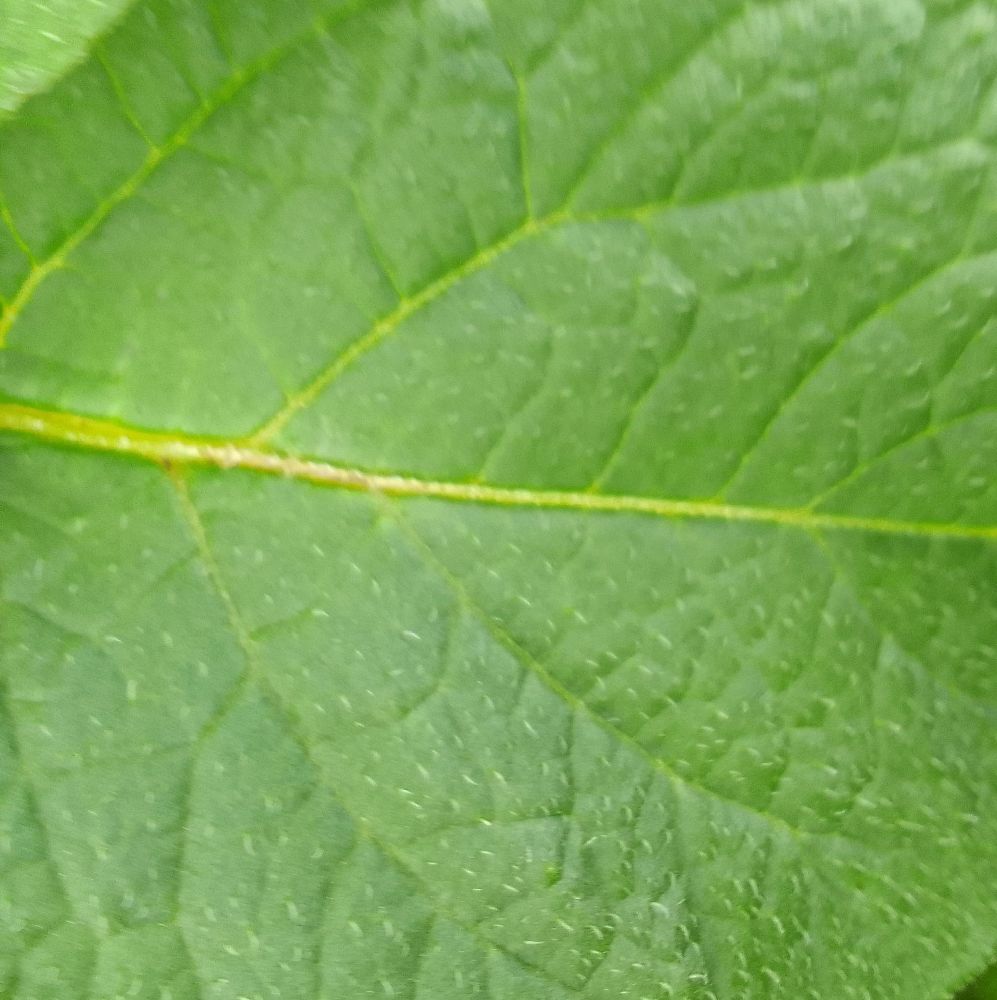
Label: Healthy